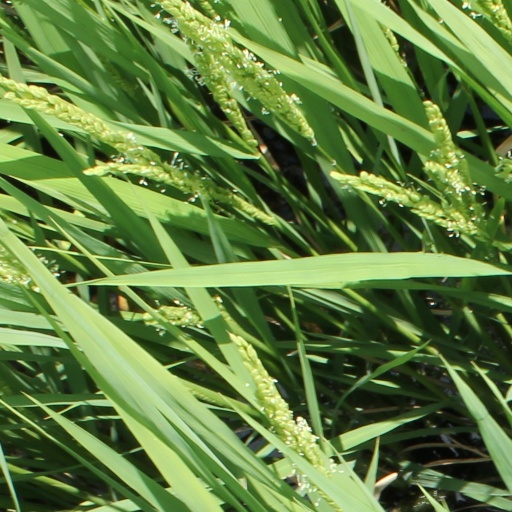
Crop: rice